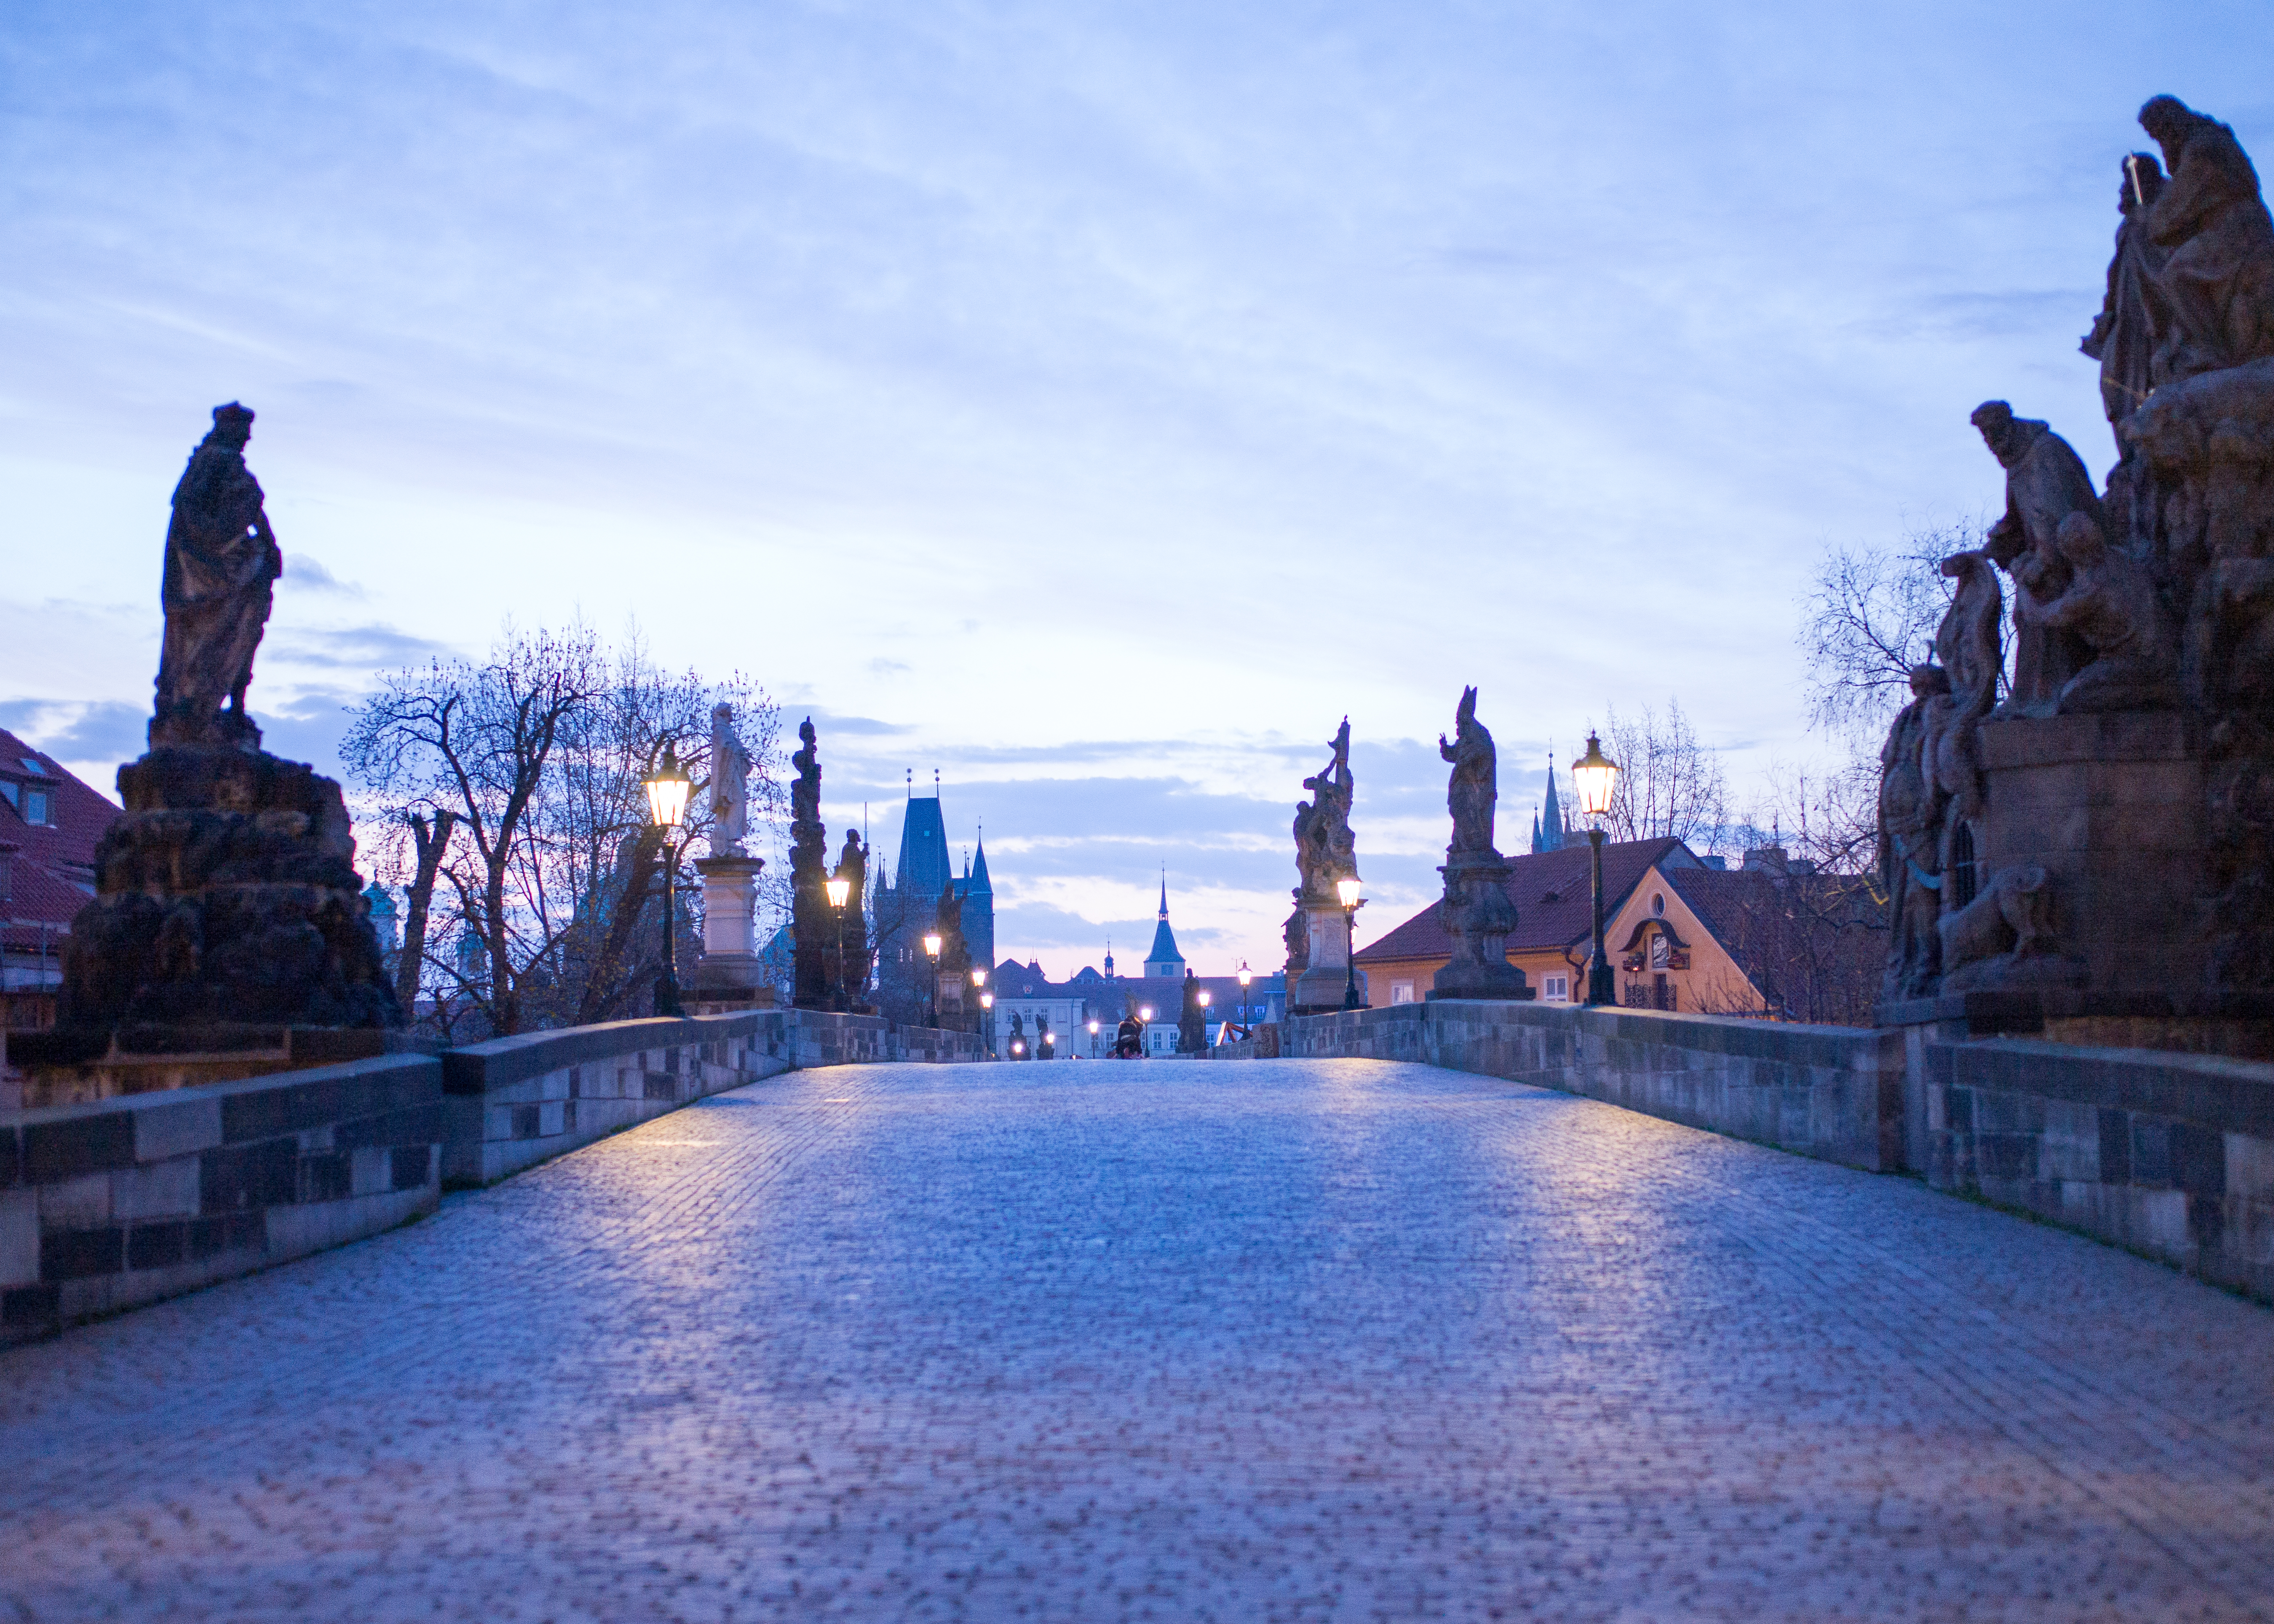
snow, winter, sunrise, bridge, street, night, town, city, cityscape, travel, dusk, europe, evening, reflection, landmark, empty, prague, tourism, waterway, earlymorning, stones, m, streetlights, lanterns, praga, 50, lightroom, raw, town square, cobble, republic, leica, silent, 240, summilux, charles, czech, bohemia, praha, praag, prag, dng, karluvmost, malastrana, lesserquarter